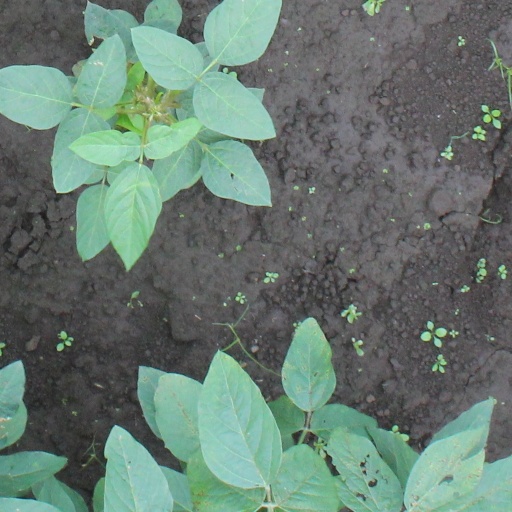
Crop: soybean